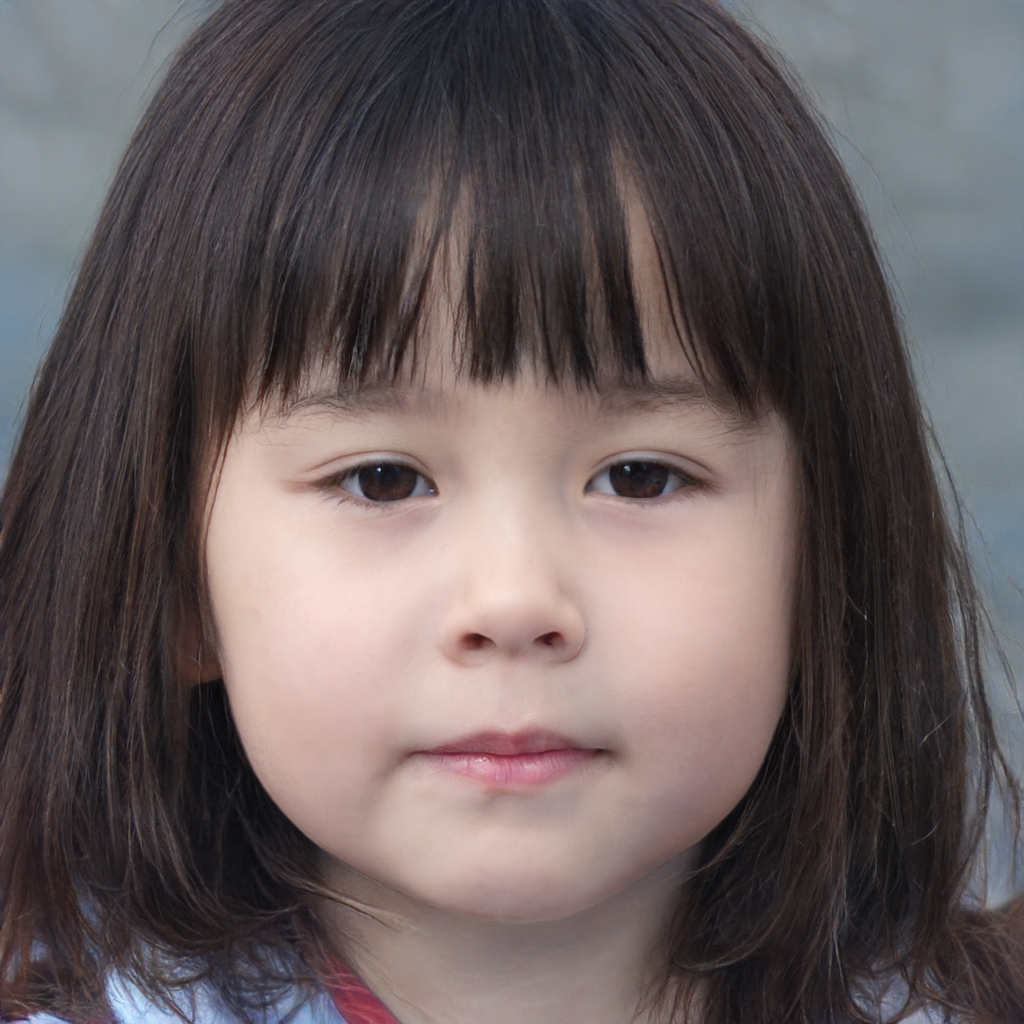
Gender: Female